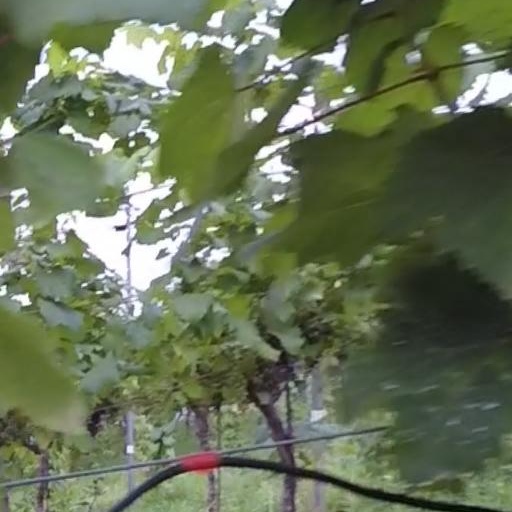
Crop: grape